Transformative Experience

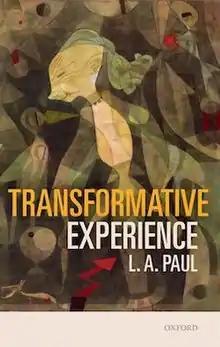

Transformative Experience is a 2014 book by philosopher L. A. Paul. The book analyzes decision-making in circumstances where one of the possible options offers a radically new experience that cannot be assessed in advance, such as deciding to become a parent, or choosing to alter one's physical or mental capabilities. "Transformative Experience" was covered in numerous popular and academic outlets, including "The New York Times", "The Times Literary Supplement", "Commonweal", "Mind", "", and the "Australasian Journal of Philosophy".